C. J. Beathard

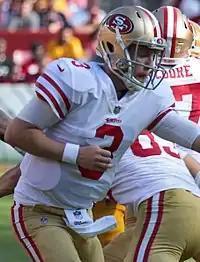
Beathard in 2017

The San Francisco 49ers selected Beathard in the third round (104th overall) of the 2017 NFL draft. He was the sixth quarterback to be selected that year. On June 12, 2017, Beathard signed his rookie contract, a four-year, $3.52 million with a signing bonus of $706,288. He competed with Matt Barkley and Nick Mullens throughout training camp for the job as the backup quarterback. Head coach Kyle Shanahan named him the backup to Brian Hoyer to begin the regular season.